Magnolia silvioi

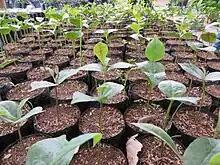
Seedlings "M. silvioi"

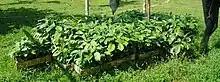
Seedlings "M. silvioi"

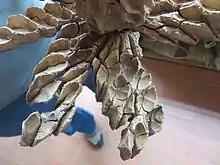
Dry open fruit

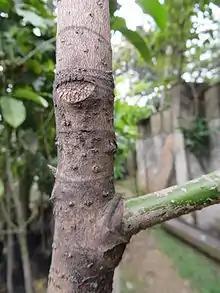
Trunk of "M. silvioi"

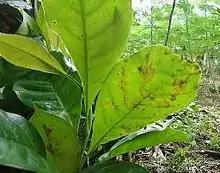
Leaves of "M. silvioi"

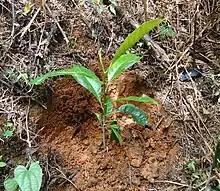
Seedling of "M. silvioi"

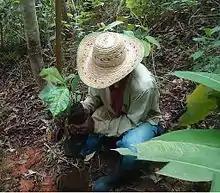
Planting "M. silvioi"

This is an endemic species of Antioquia department. It is distributed in Central Andes in two regions in Northeast and East of the department in the medium valley of Magdalena River. The altitudinal range goes from 400 to 1’550 m.